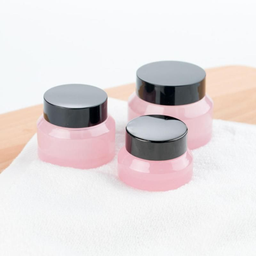
Label: glass